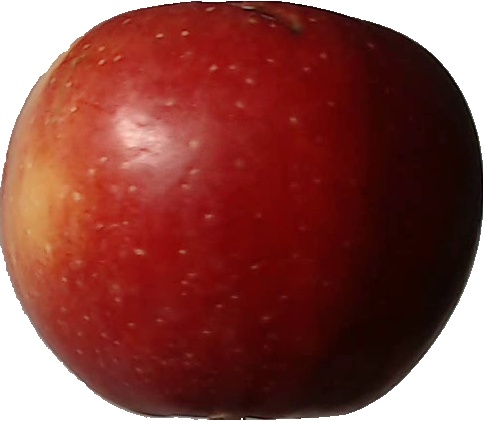
Label: apple_braeburn_1